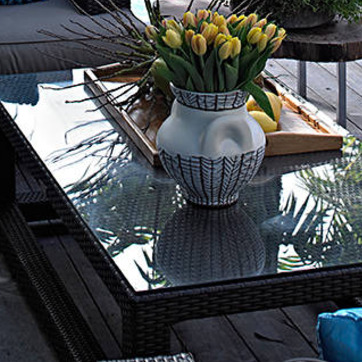
Material: ceramic